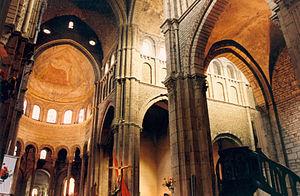
L'architecture romane est le premier grand style créé au Moyen Âge en Europe après le déclin de la civilisation gréco-romaine. Son développement est pleinement établi vers 1060 mais les premiers signes de mutation sont différents suivant les régions et il n'y a pas de consensus sur une date des débuts qui vont du VIᵉ au XIᵉ siècle. L'architecture gothique est le style qui lui succède progressivement à partir du XIIe siècle.Le dynamisme monastique, de profondes aspirations religieuses et morales, la spiritualité des routes de pèlerinages dans une Europe rendue à la paix président à la naissance de l'art roman et contribuent à en faire un style vraiment neuf et doué d'une profonde originalité. La volonté de libérer l'Église de la tutelle de pouvoirs séculiers, les croisades, la reconquête chrétienne en Espagne avec l'effondrement du califat de Cordoue, la disparition du mécénat royal ou princier font de l'art roman l'art de toute la chrétienté médiévale.